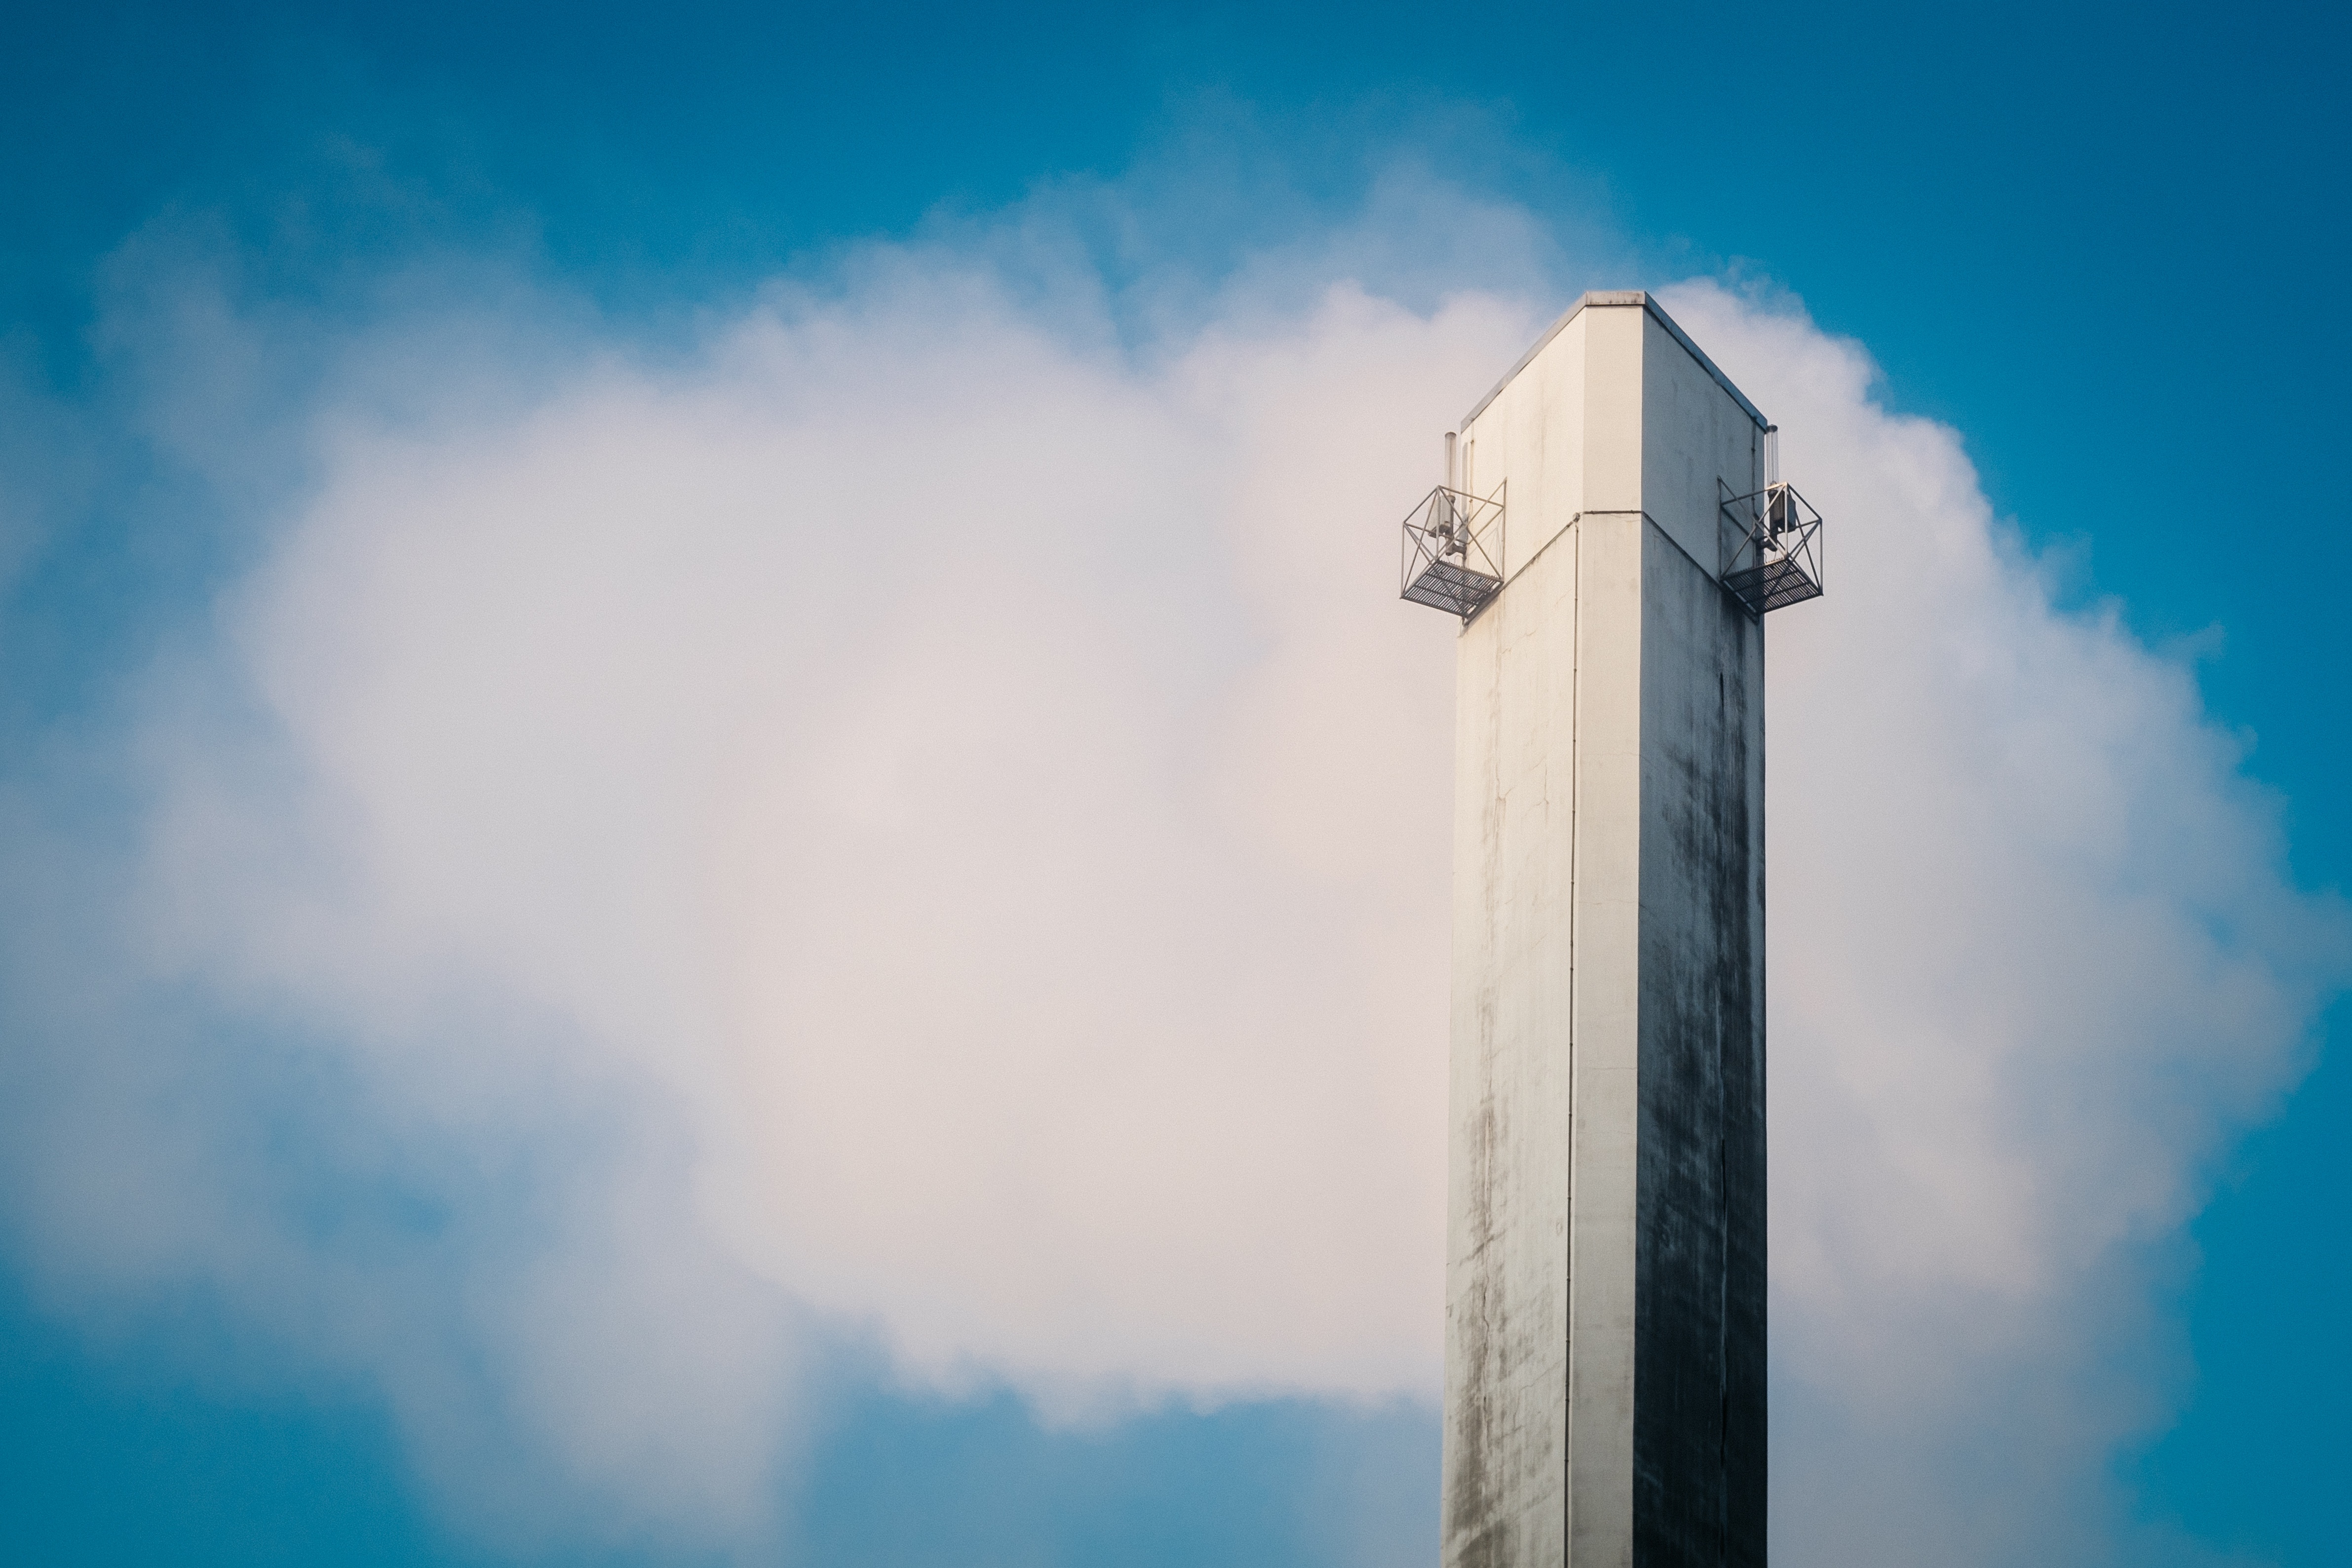
cloud, sky, sunlight, wind, atmosphere, reflection, tower, blue, meteorological phenomenon, atmospheric phenomenon, atmosphere of earth